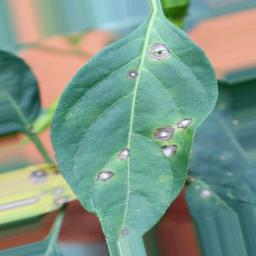
Label: cercospora